History of Montgomery County, Maryland

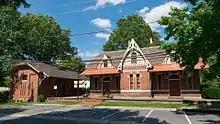
The Rockville Railroad Station in Rockville, Maryland in 2017

Before European colonization, the land now known as Montgomery County was covered in a vast swath of forest crossed by the creeks and small streams that feed the Potomac and Patuxent rivers. A few small villages of the Piscataway, members of the Algonquian people, were scattered across the southern portions of the county. North of the Great Falls of the Potomac, there were few permanent settlements, and the Piscataway shared hunting camps and foot paths with members of rival peoples like the Susquehannocks and the Senecas.